Annette Del Zoppo

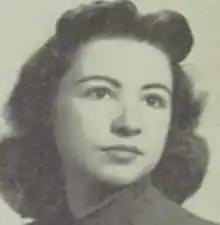
Annette Del Zoppo, from a 1954 yearbook

Anna Marie "Annette" Del Zoppo (January 4, 1936 – November 2, 2001) was a Southern California–based photographer, graphic designer, multimedia producer, business owner, and community activist. She was a frequent contributor to Los Angeles–based publications, and was associated with the office of Charles and Ray Eames in the 1960s.